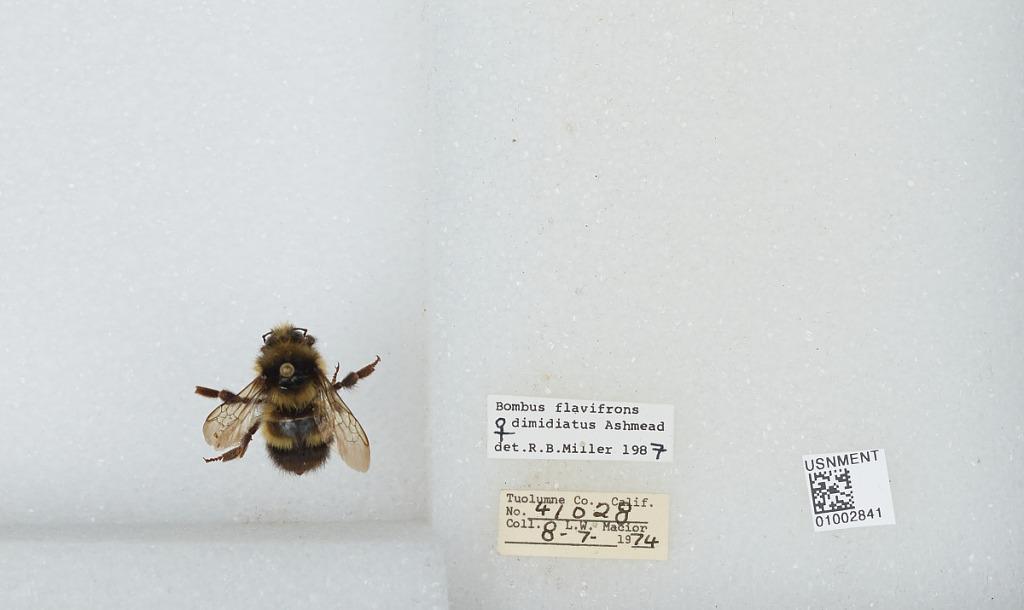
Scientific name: Bombus (Pyrobombus) flavifrons Cresson
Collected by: L. Macior
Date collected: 1974-8-7
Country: United States
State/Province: California
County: Tuolumne
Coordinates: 38.02, -119.94
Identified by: Miller, R. B.